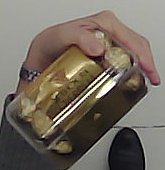
Product: rocher_chocolate